Ananda Samarakoon

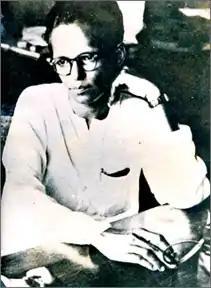

Egodahage George Wilfred Alwis Samarakoon (13 January 1911 – 2 April 1962) known as Ananda Samarakoon was a Sri Lankan (Sinhalese) composer and musician. He composed the Sri Lankan national anthem "Namo Namo Matha" and is considered the father of artistic Sinhala music and founder of the modern Sri Lankan Sinhala "Geeta Sahitya" (Song Literature). He committed suicide in 1962.